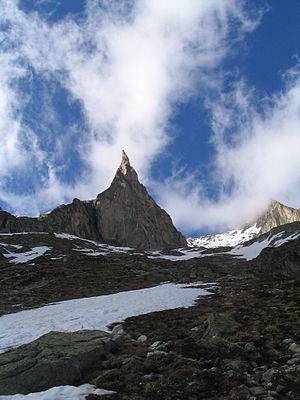
Aiguille de la Dibona fin mai 2006